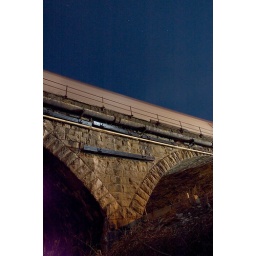
Train crossing the Rockville Bridge (longest continuous span stone arch bridge in the world) in Harrisburg, Pennsylvania.